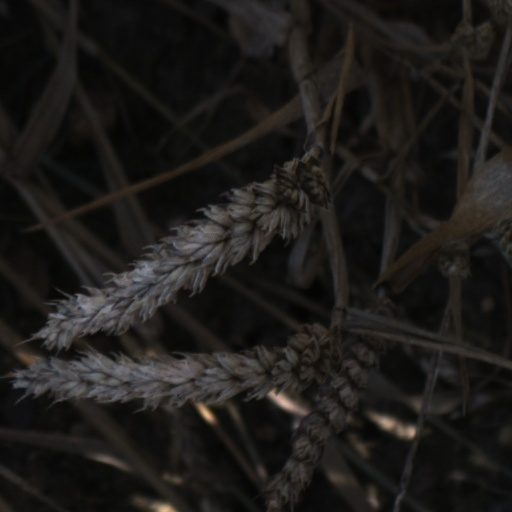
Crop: wheat